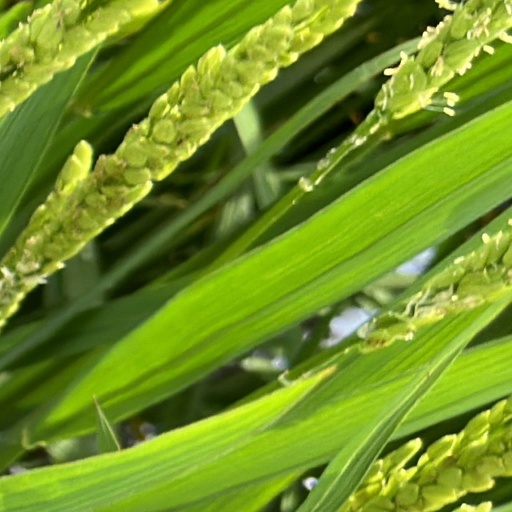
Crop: rice